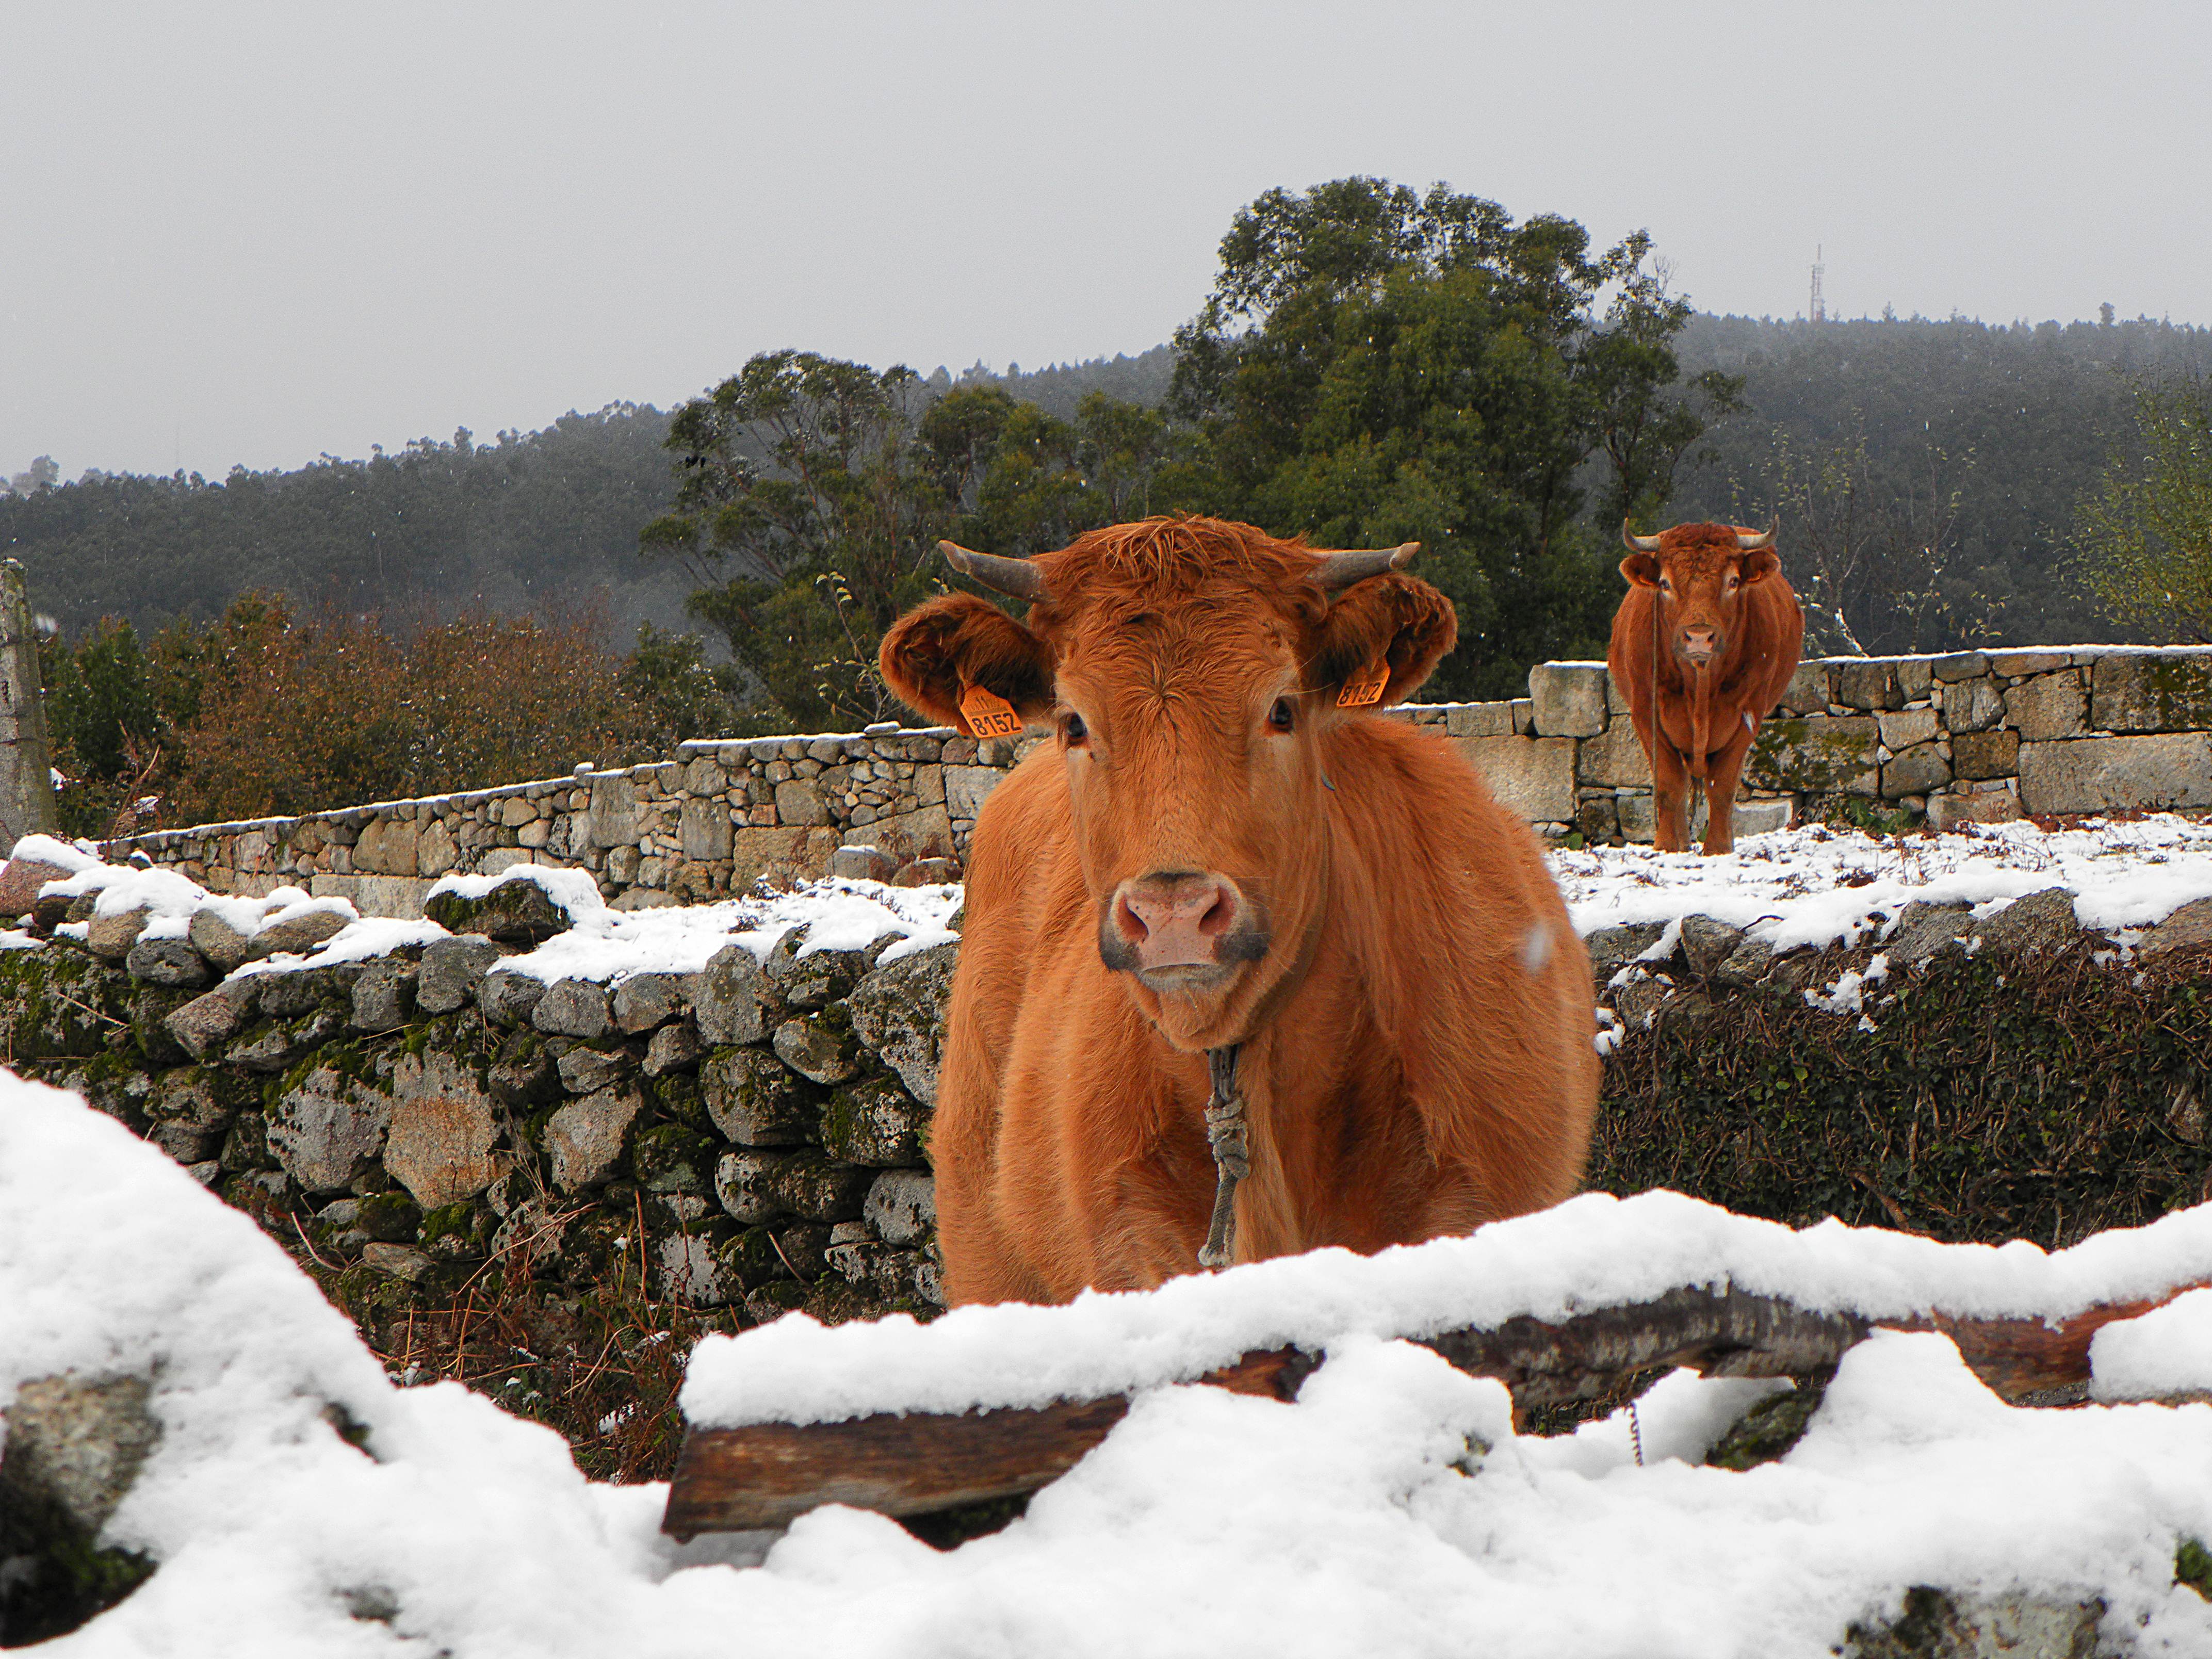
snow, winter, farm, wildlife, herd, pasture, weather, mammal, season, fauna, spain, galicia, pontevedra, espana, ggl1, canoneos500d, cotobade, ruralgalicia, ox, rural area, cattle like mammal